Wilfred Johnson

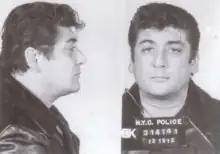
Johnson's December 1972 NYPD mugshot

Wilfred "Willie Boy" Johnson (September 29, 1935 – August 29, 1988) was a reputed American mobster. According to court documents and pretrial testimony, Johnson was a Federal Bureau of Investigation (FBI) informant from 1966 to 1985, when he provided investigators with information relating to John Gotti and other members of the Gambino crime family. However, Johnson and his attorneys publicly disputed claims that he ever cooperated with investigators. Johnson was shot and killed as he walked to his car in Brooklyn.